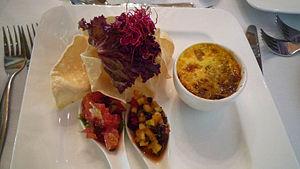
La cuisine sud-africaine regroupe l'ensemble des traditions culinaires de l'Afrique du Sud. Elle est caractérisée par son influence des cultures africaine, européenne et asiatique. La cuisine sud-africaine s'inspire de celle des peuples autochtones d'Afrique du Sud tels que les Khoïsan, Xhosas, Zoulous et Basotho. Les différentes cuisines des colons et immigrants, mais aussi celle des esclaves ont eu un impact majeur sur la cuisine du pays.